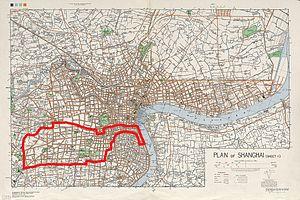
La concession française de Shanghai est un territoire chinois qui fut sous administration française de 1849 à 1946 dans la ville de Shanghai. Le territoire recouvre les quartiers actuels de Xuhui et Luwan. Ce lieu résidentiel préservé est un point d'attraction des touristes de la ville.